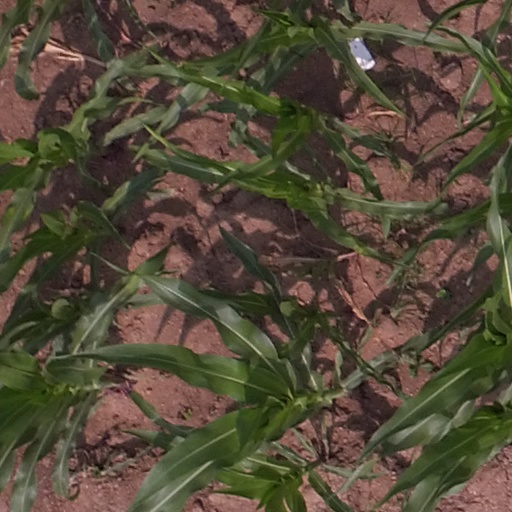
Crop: maize; corn